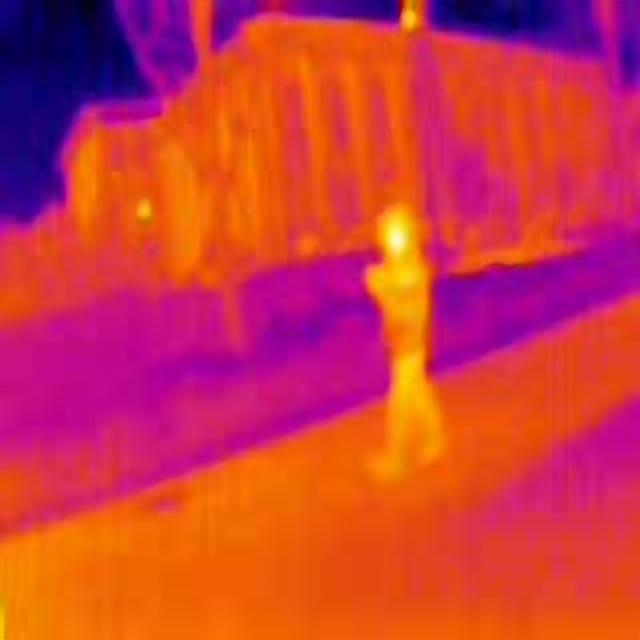
Detected objects:
label: person